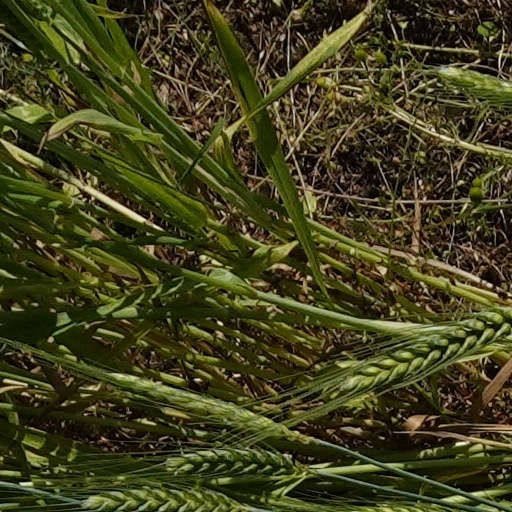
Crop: wheat